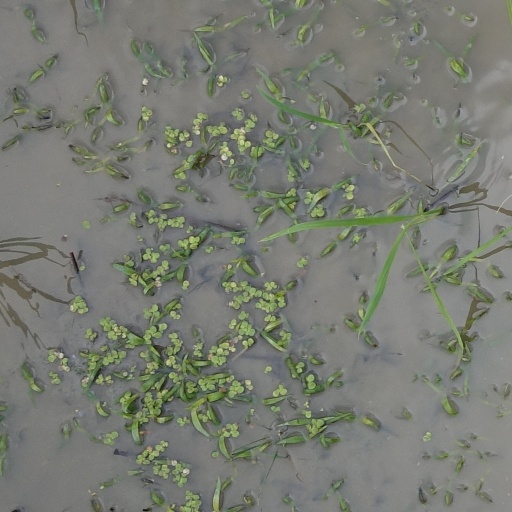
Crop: rice